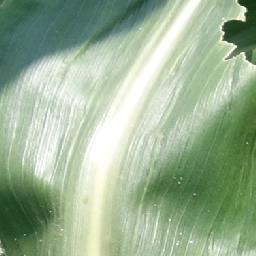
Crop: corn
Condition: (maize)_healthy